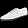
Label: Sneaker